Erik Gillberg

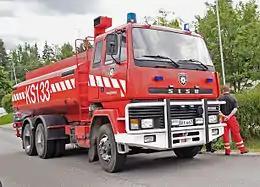
An example of the modulised S-series: Sisu SM 300 fire engine. Model SM is with a high forward control cabin.

In 1977 SAT started a project for modernising of lorries. The new range, S-series, was launched at the beginning of the 1980s. The first model was SK 150 which entered the market in 1980. A significant feature was modulised cabin that enabled use of the same structure in both conventional and forward control models with minor changes. Despite being a small producer, Sisu could offer a very large selection of lorries for various purposes because of highly modulised construction. The S-series was received well in the market and remained technically competitive over the whole decade.